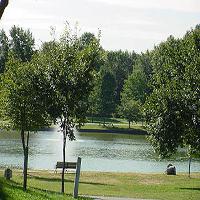
Weather: cloudy or overcast